Citizen Weather Observer Program

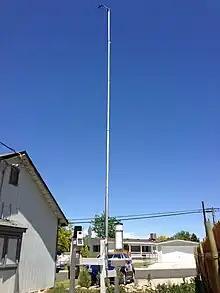
A CWOP home weather station. The mast supports a wind vane and anemometer, while the rain gauge and other sensors are installed near ground level.

The Citizen Weather Observer Program (CWOP) is a network of privately owned electronic weather stations concentrated in the United States but also located in over 150 countries. Network participation allows volunteers with computerized weather stations to send automated surface weather observations to the National Weather Service (NWS) by way of the Meteorological Assimilation Data Ingest System (MADIS). This data is then used by the Rapid Refresh (RAP) and other forecast models to produce forecasts. Observations are also redistributed to the public.